Albert Miralles

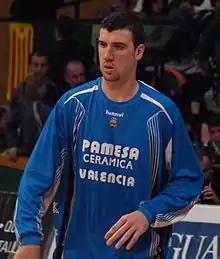
Miralles, in a warm-up with Pamesa Valencia

Albert Miralles (born 14 May 1982) is a Spanish retired professional basketball player.